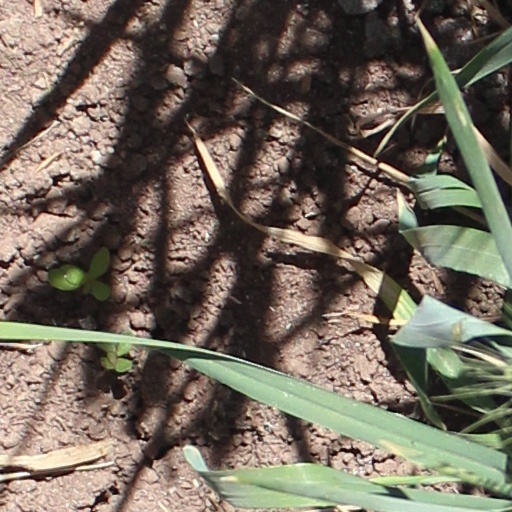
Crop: wheat